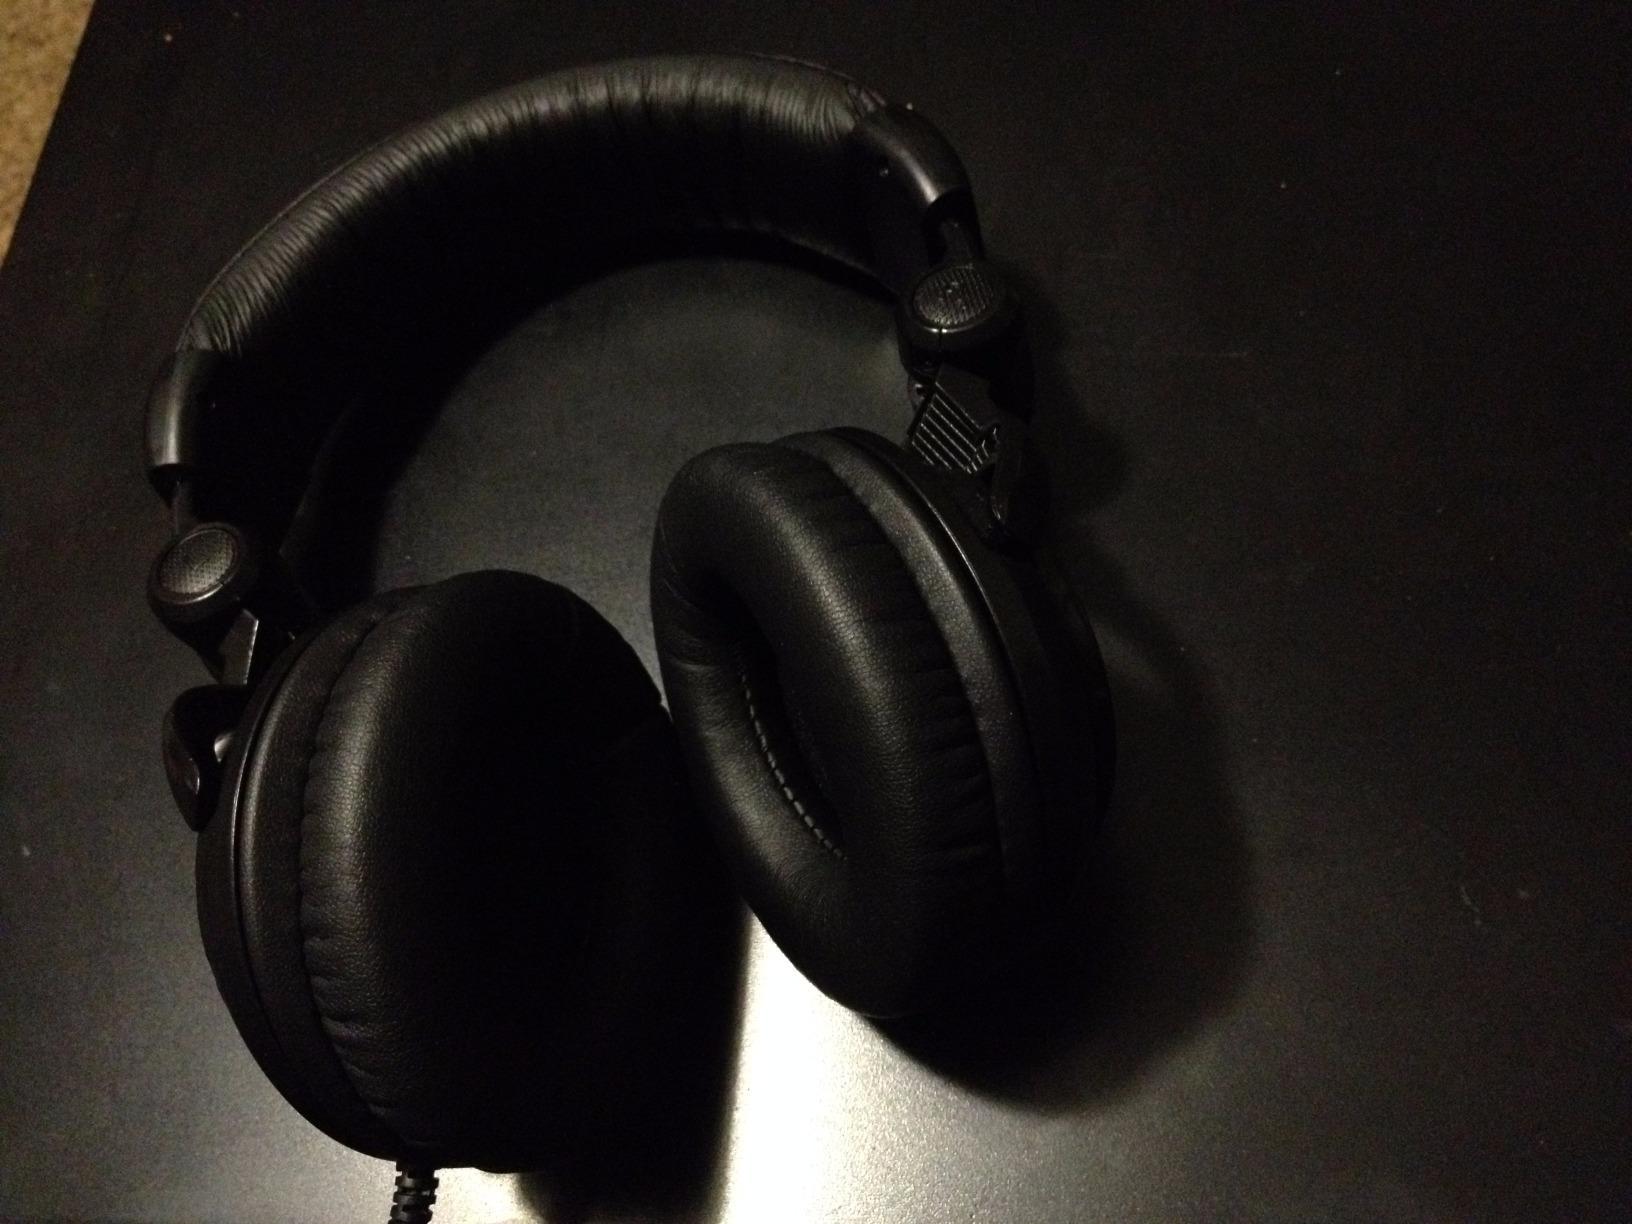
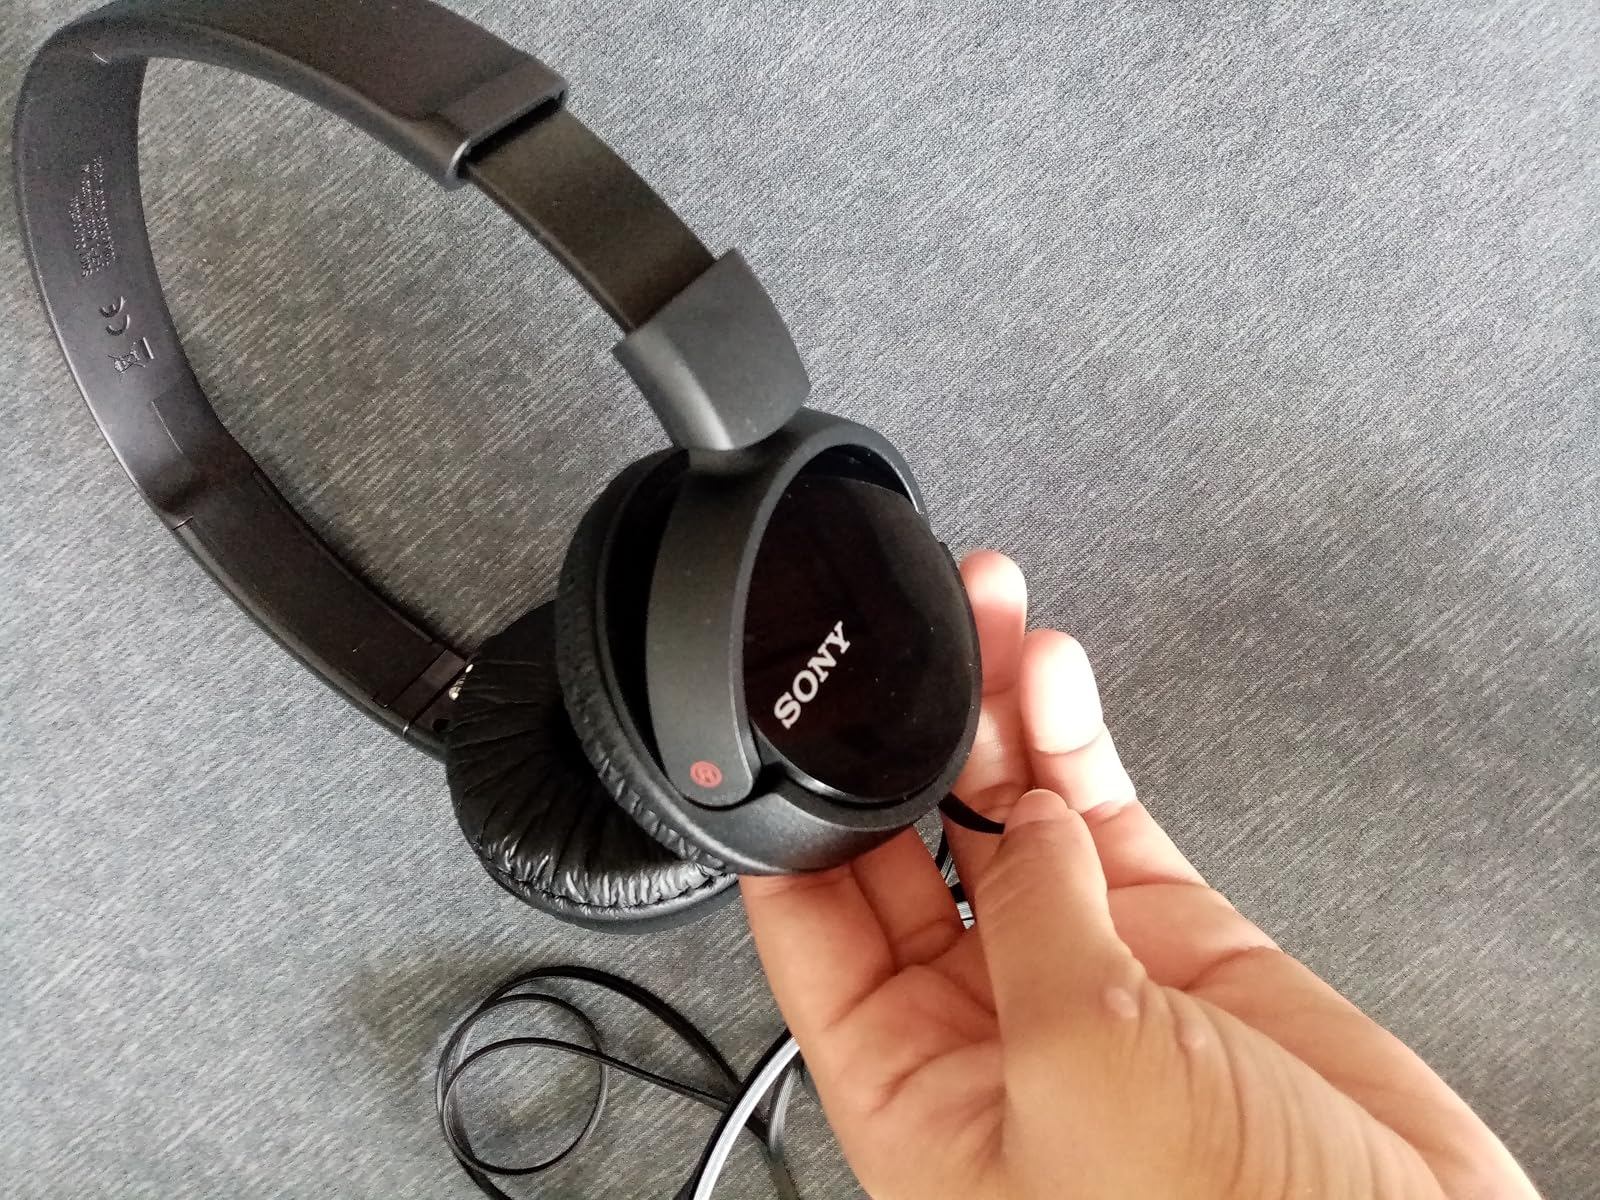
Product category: headphones
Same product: no